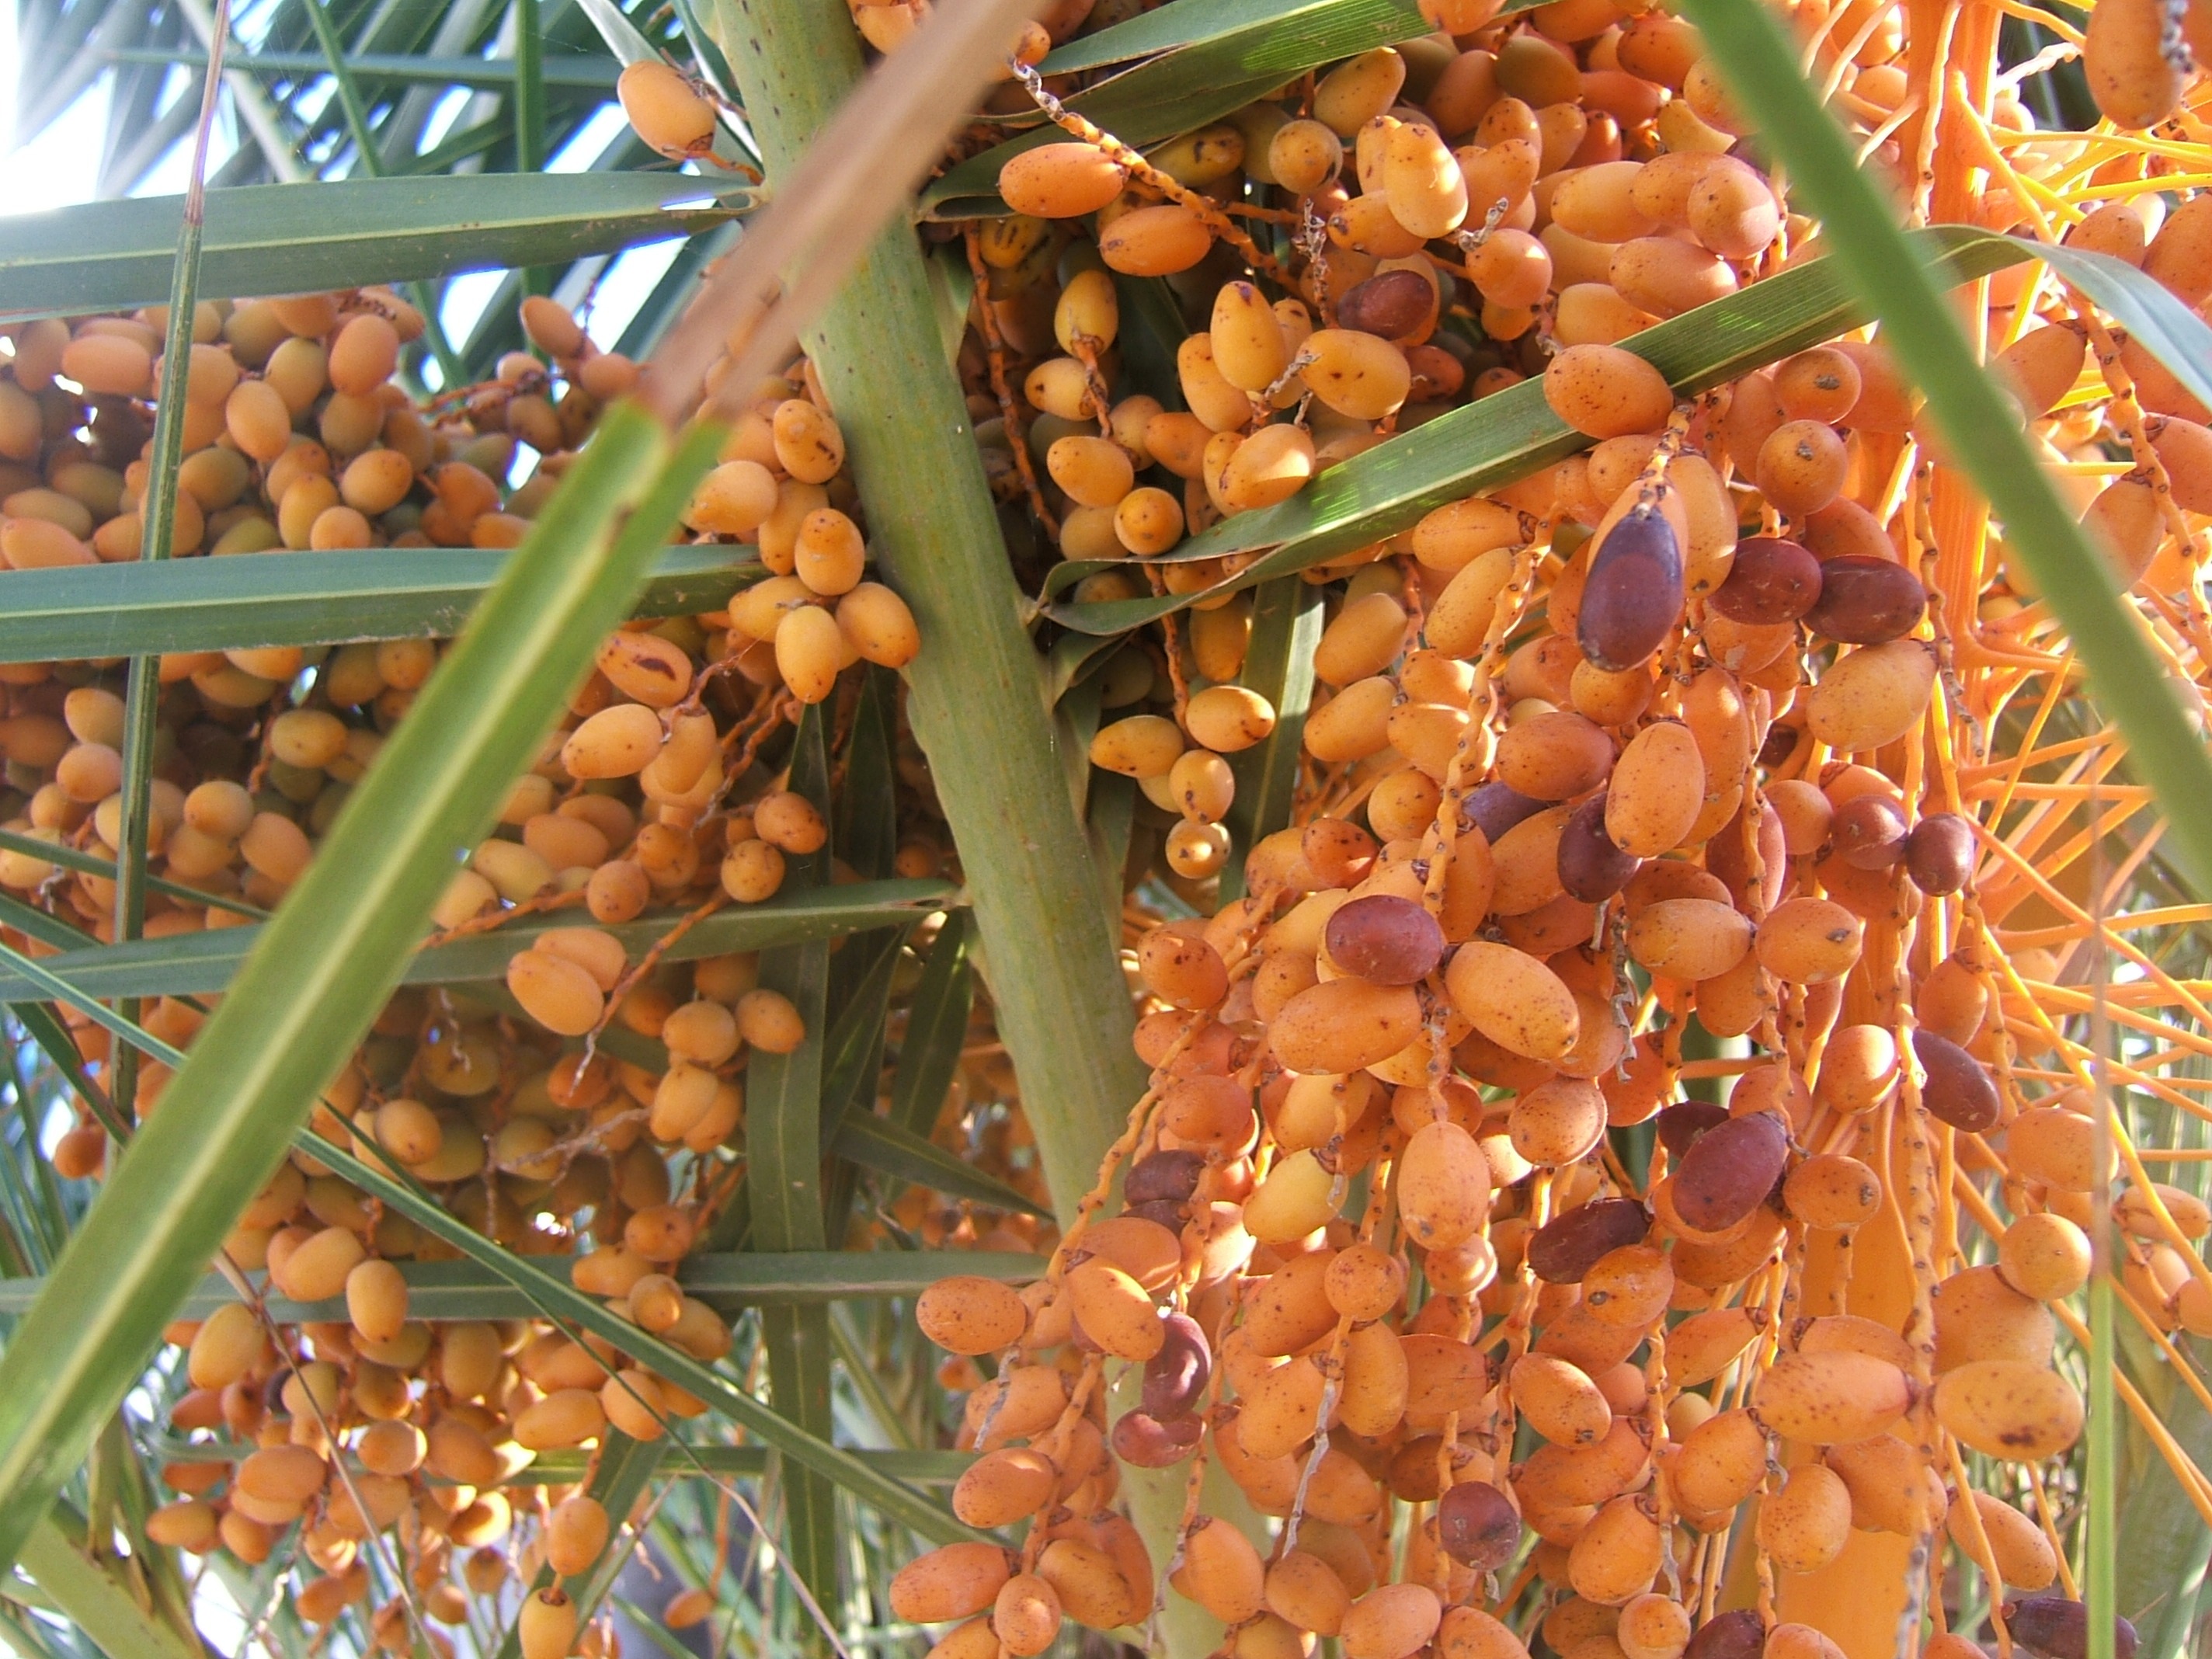
plant, fruit, palm tree, leaf, flower, food, green, produce, crop, autumn, leaves, seeds, dates, flowering plant, date palm, land plant, hippophae